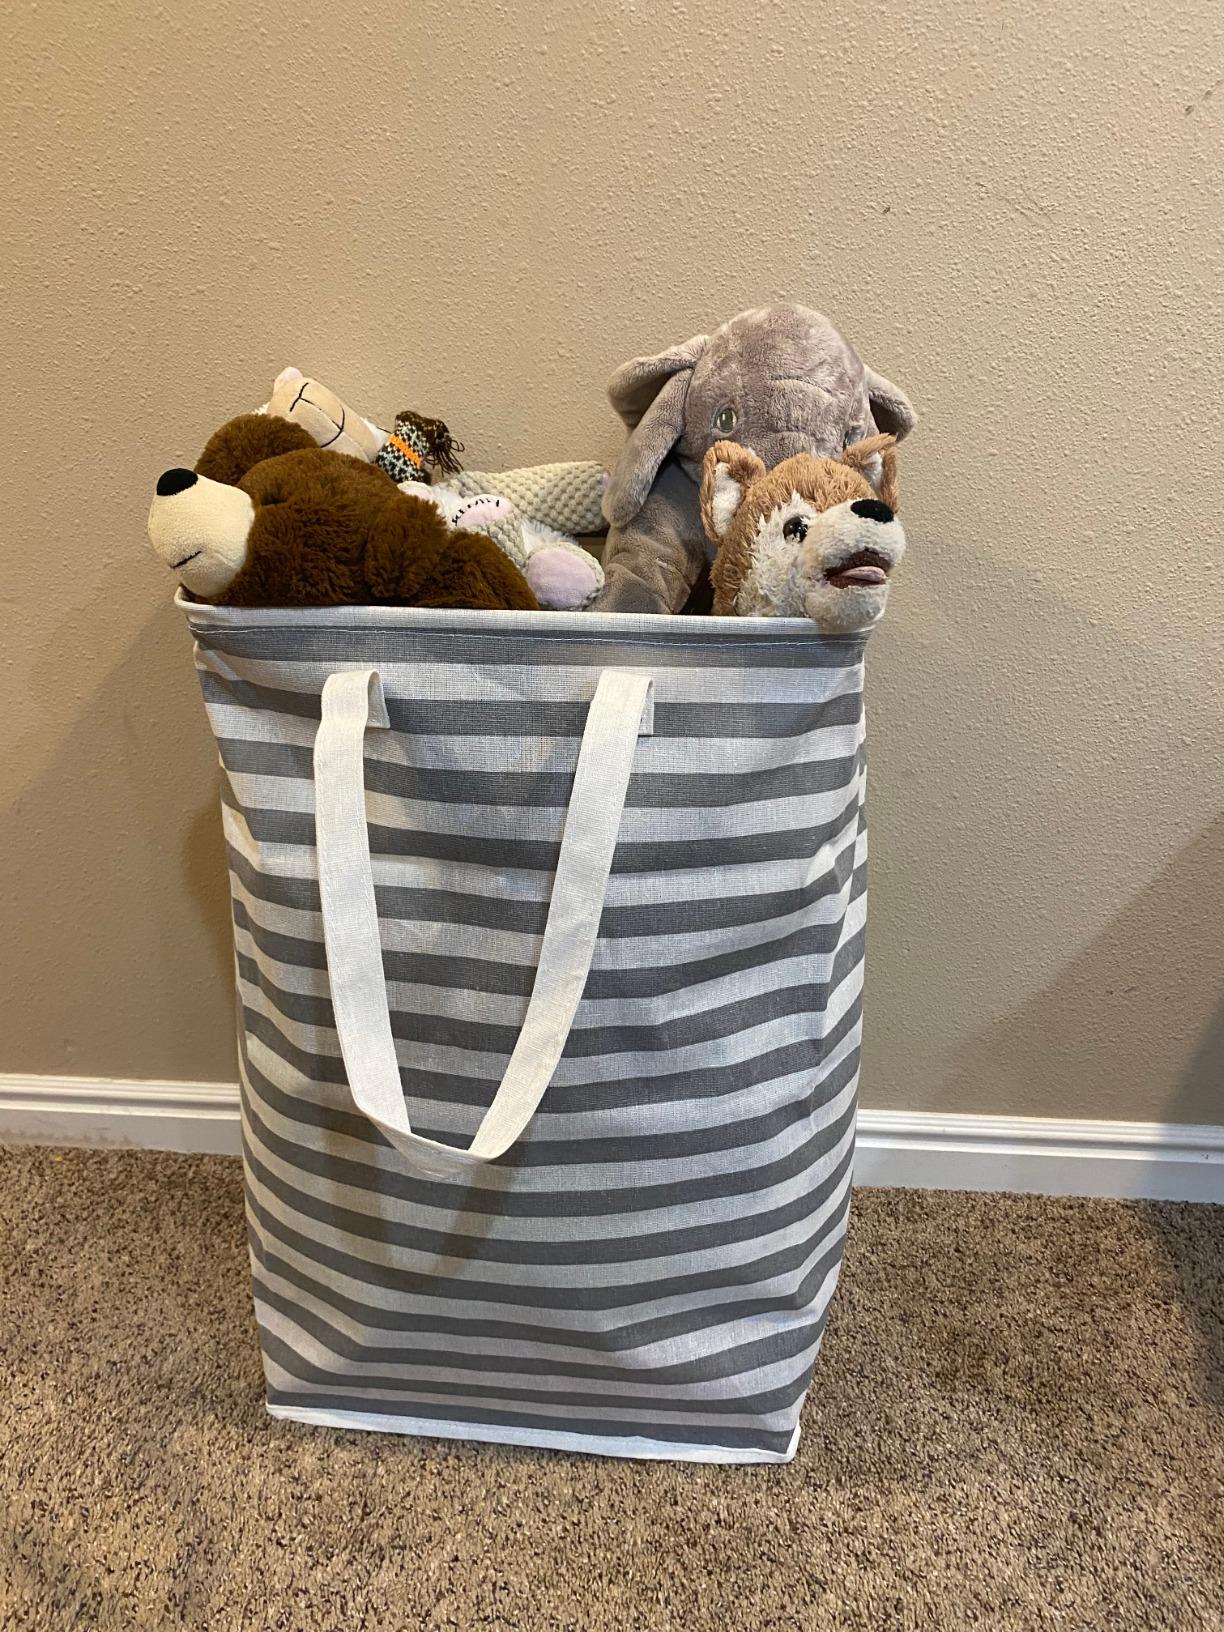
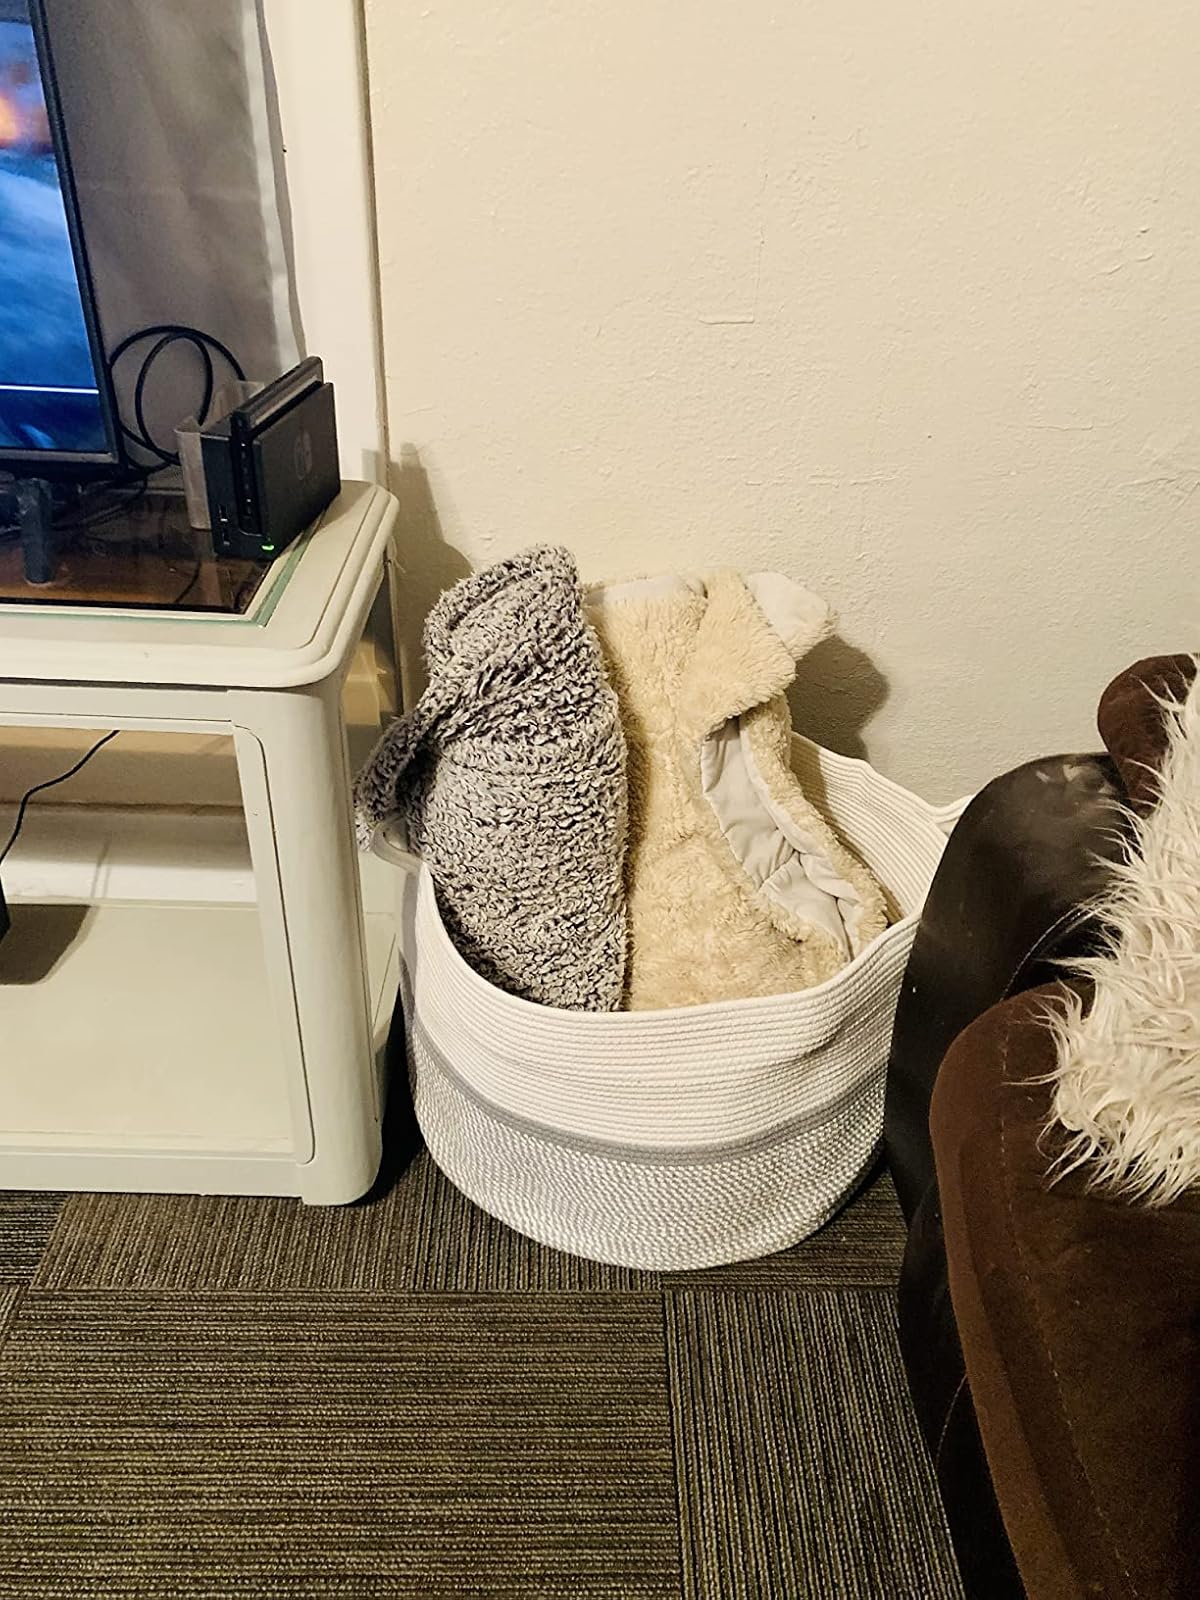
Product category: items_hamper
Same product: no